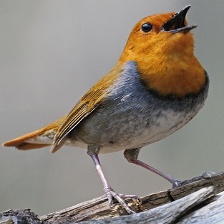
Species: JAPANESE ROBIN
Scientific name: ERITHACUS AKAHIGE
ImageNet parent category: robin